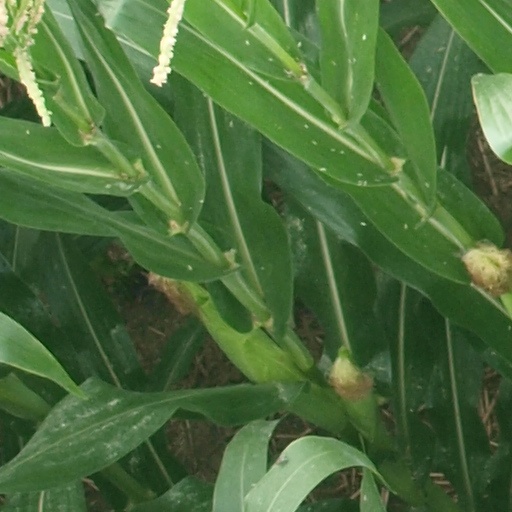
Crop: maize; corn